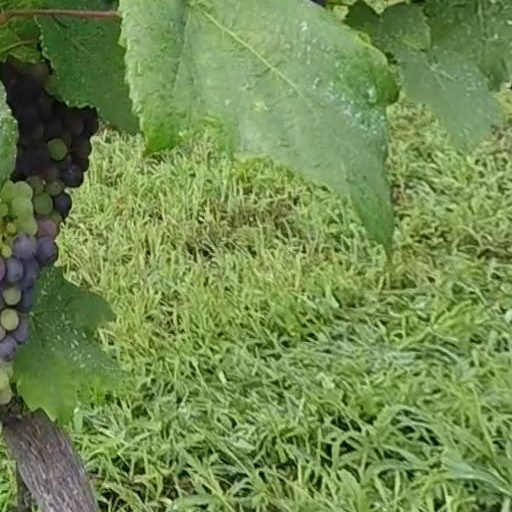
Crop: grape